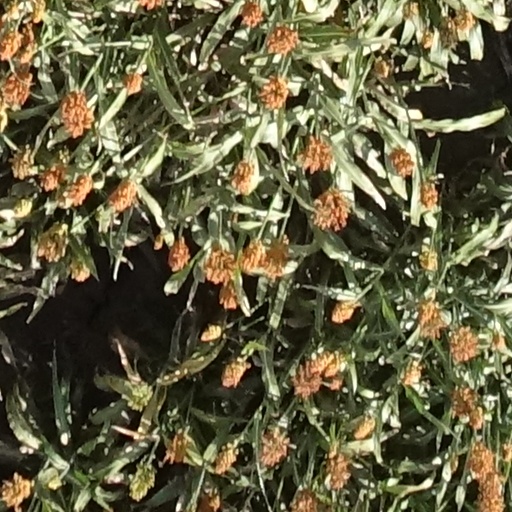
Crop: sorghum